History of sport in France

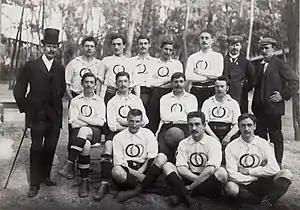
French national soccer team at the Paris Olympics with the USFSA logo.

In 1534, François Rabelais published "Gargantua", a work that provides extensive insight into contemporary games and physical activities, reflecting the humanist emphasis on physical education. The text references 218 games and sports, including the Roman game "pila trigonalis". Prior to the French Revolution, sports and games such as soule, barres, crosse, billiards, croquet, cricket, regional skittles and wrestling, archery, fencing, and horse racing were practiced in France. Florentine calcio was occasionally played during ceremonial events. The earliest known mention of skittles in France dates to 1318, and of cricket to 1478 in Saint-Omer; cricket remained popular in France until the 18th century. The death of Henry II of France in 1559, following an equestrian joust, marked a decline in chivalric sports. The rise of Jansenism in educational thought, particularly exemplified by Charles Rollin's "Treatise on Studies" in the early 18th century, contributed to the marginalization of physical education, which had previously been supported by Jesuit institutions. From the late 17th century until the French Revolution, France experienced a decline in organized sports, often referred to as a "Jansenist parenthesis" in physical activity.